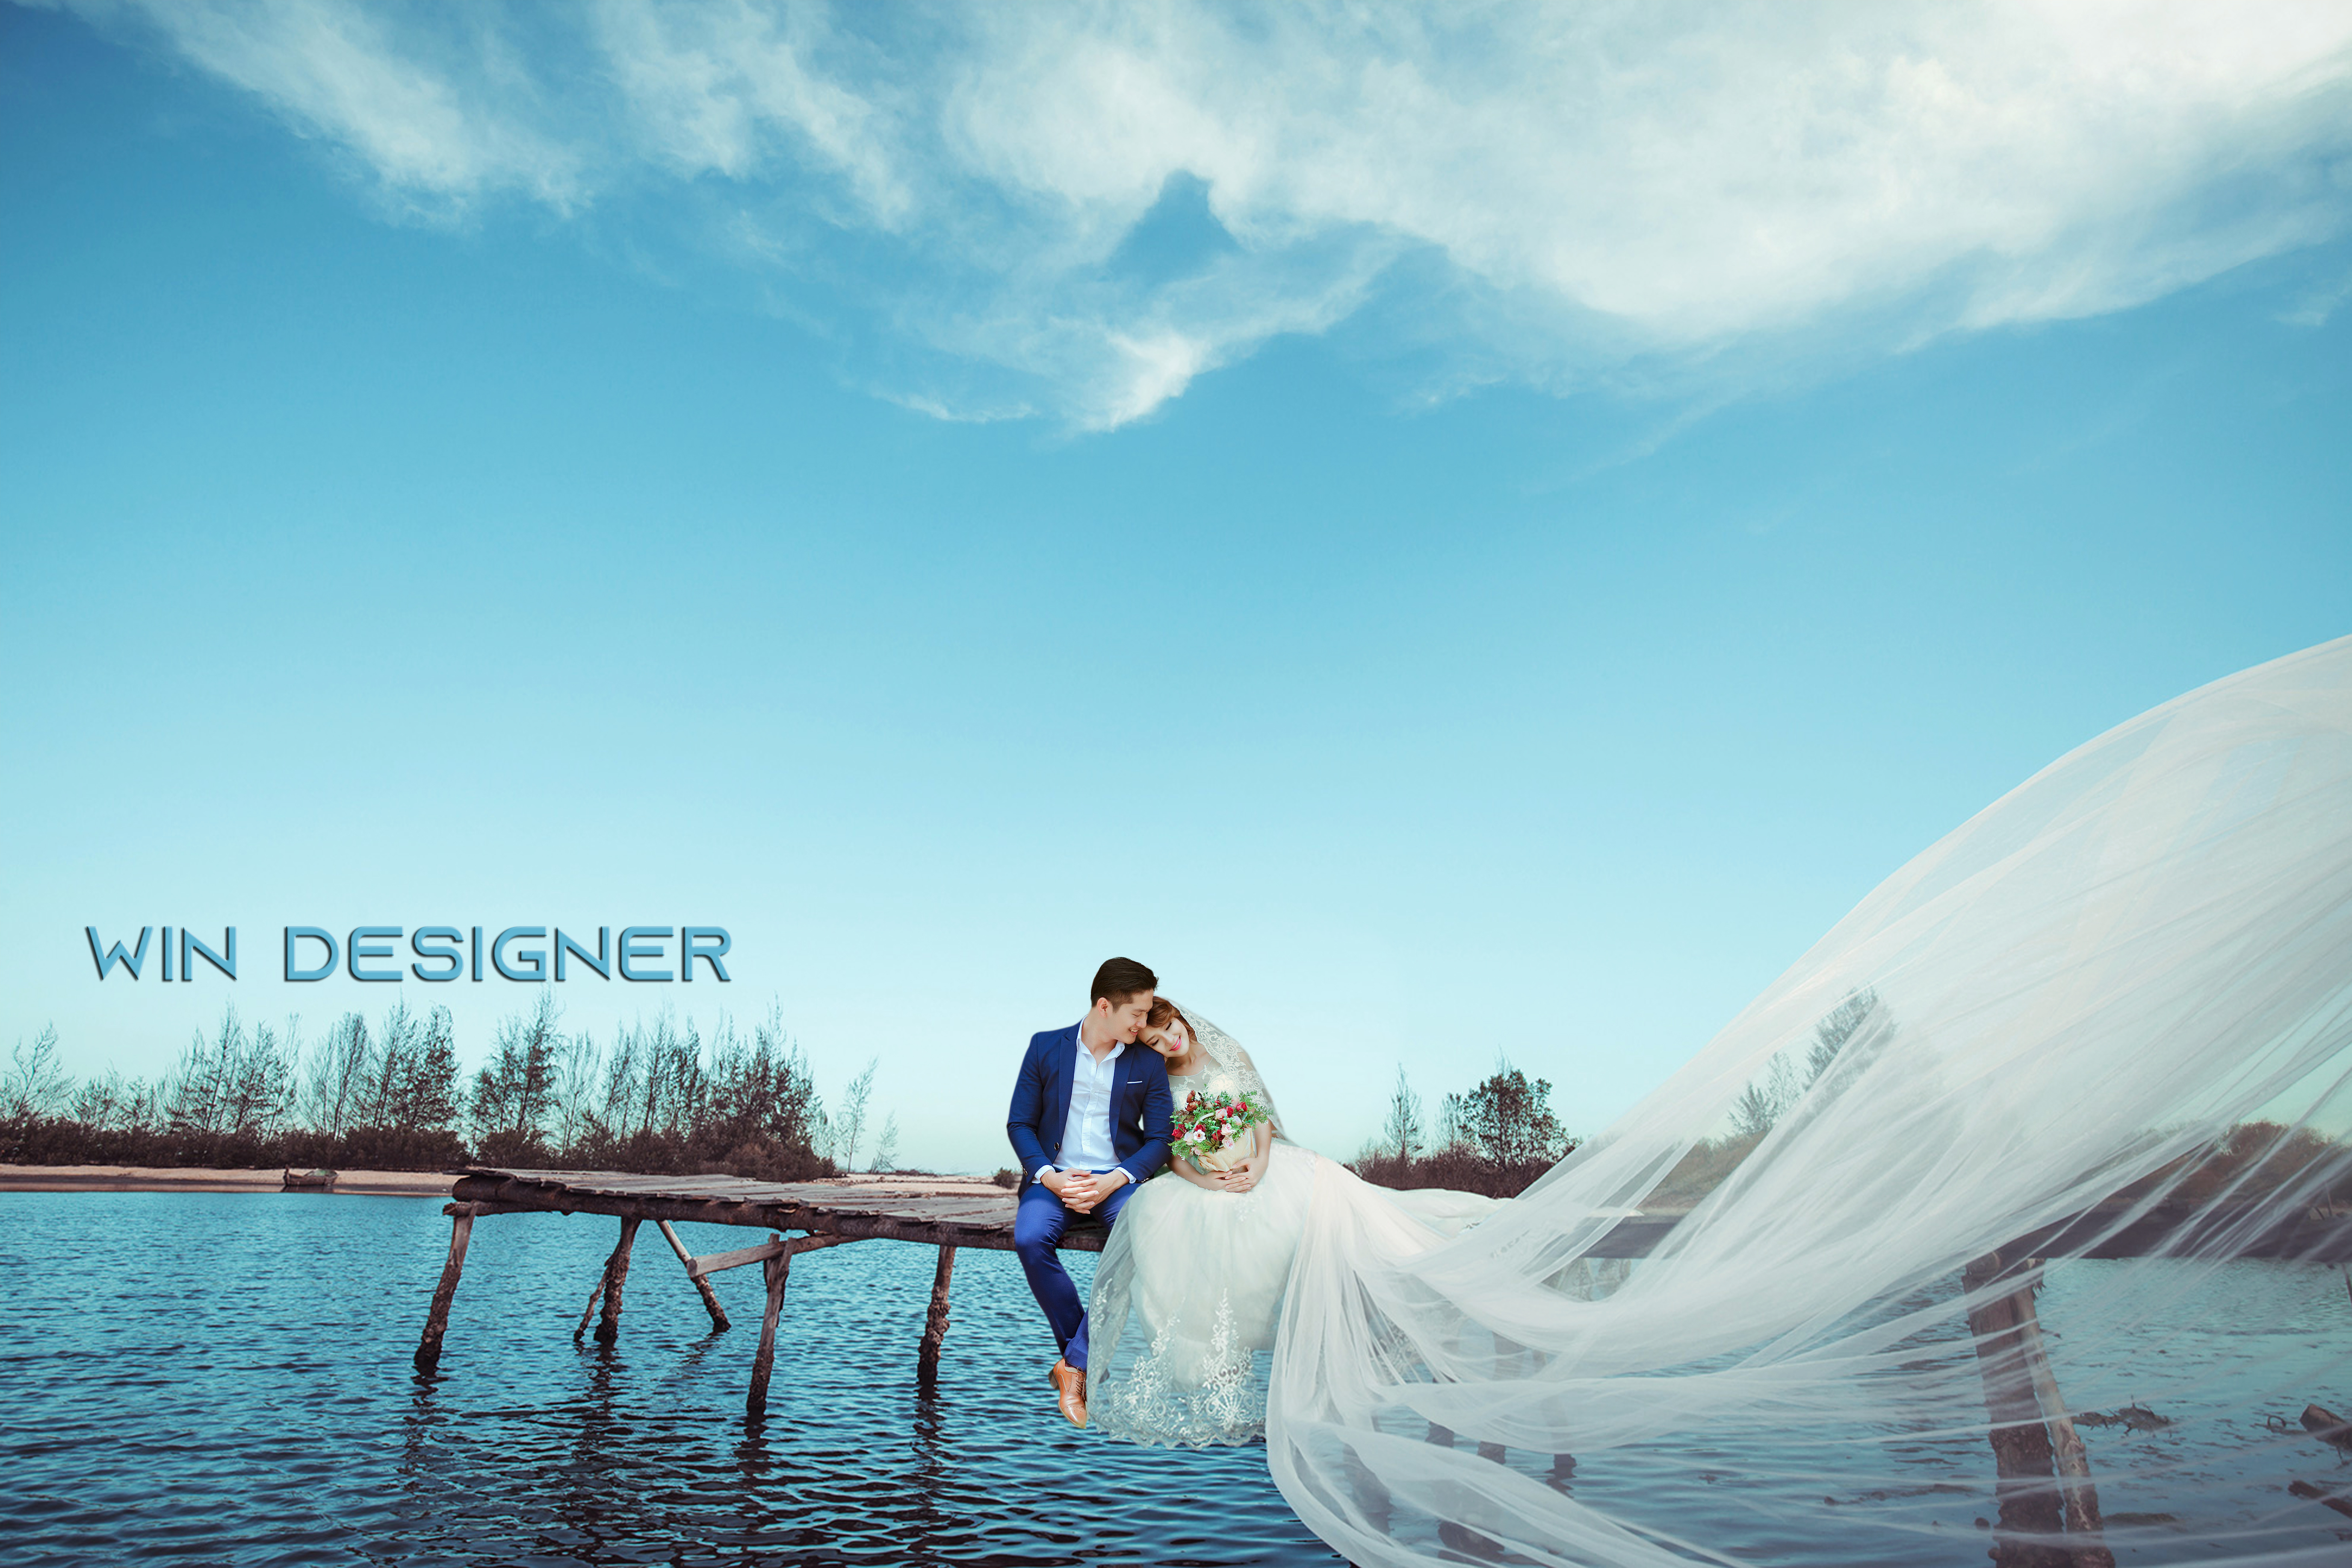
wedding photo, photograph, sky, wedding dress, bride, aqua, ceremony, photography, dress, romance, bridal veil, bridal clothing, veil, gown, wedding, happy, cloud, honeymoon, event, love, landscape, bridal accessory, groom, flash photography, leisure, gesture, marriage